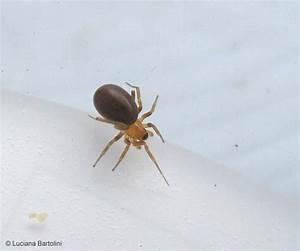
spider